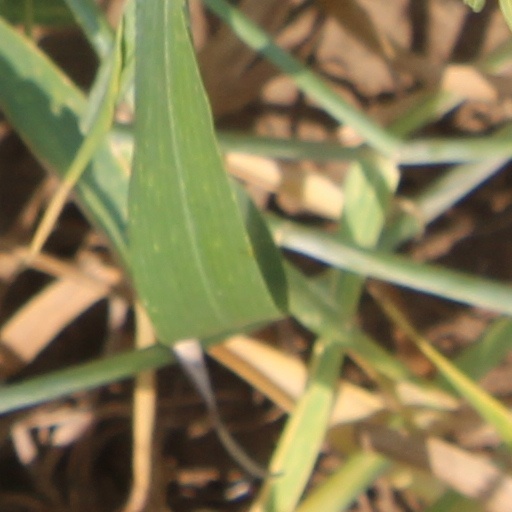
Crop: wheat